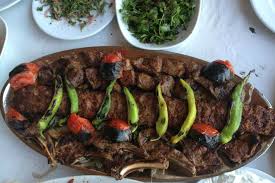
Yemek: kebap